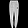
Label: Trouser